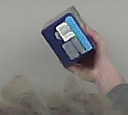
Product: barilla_lasagne